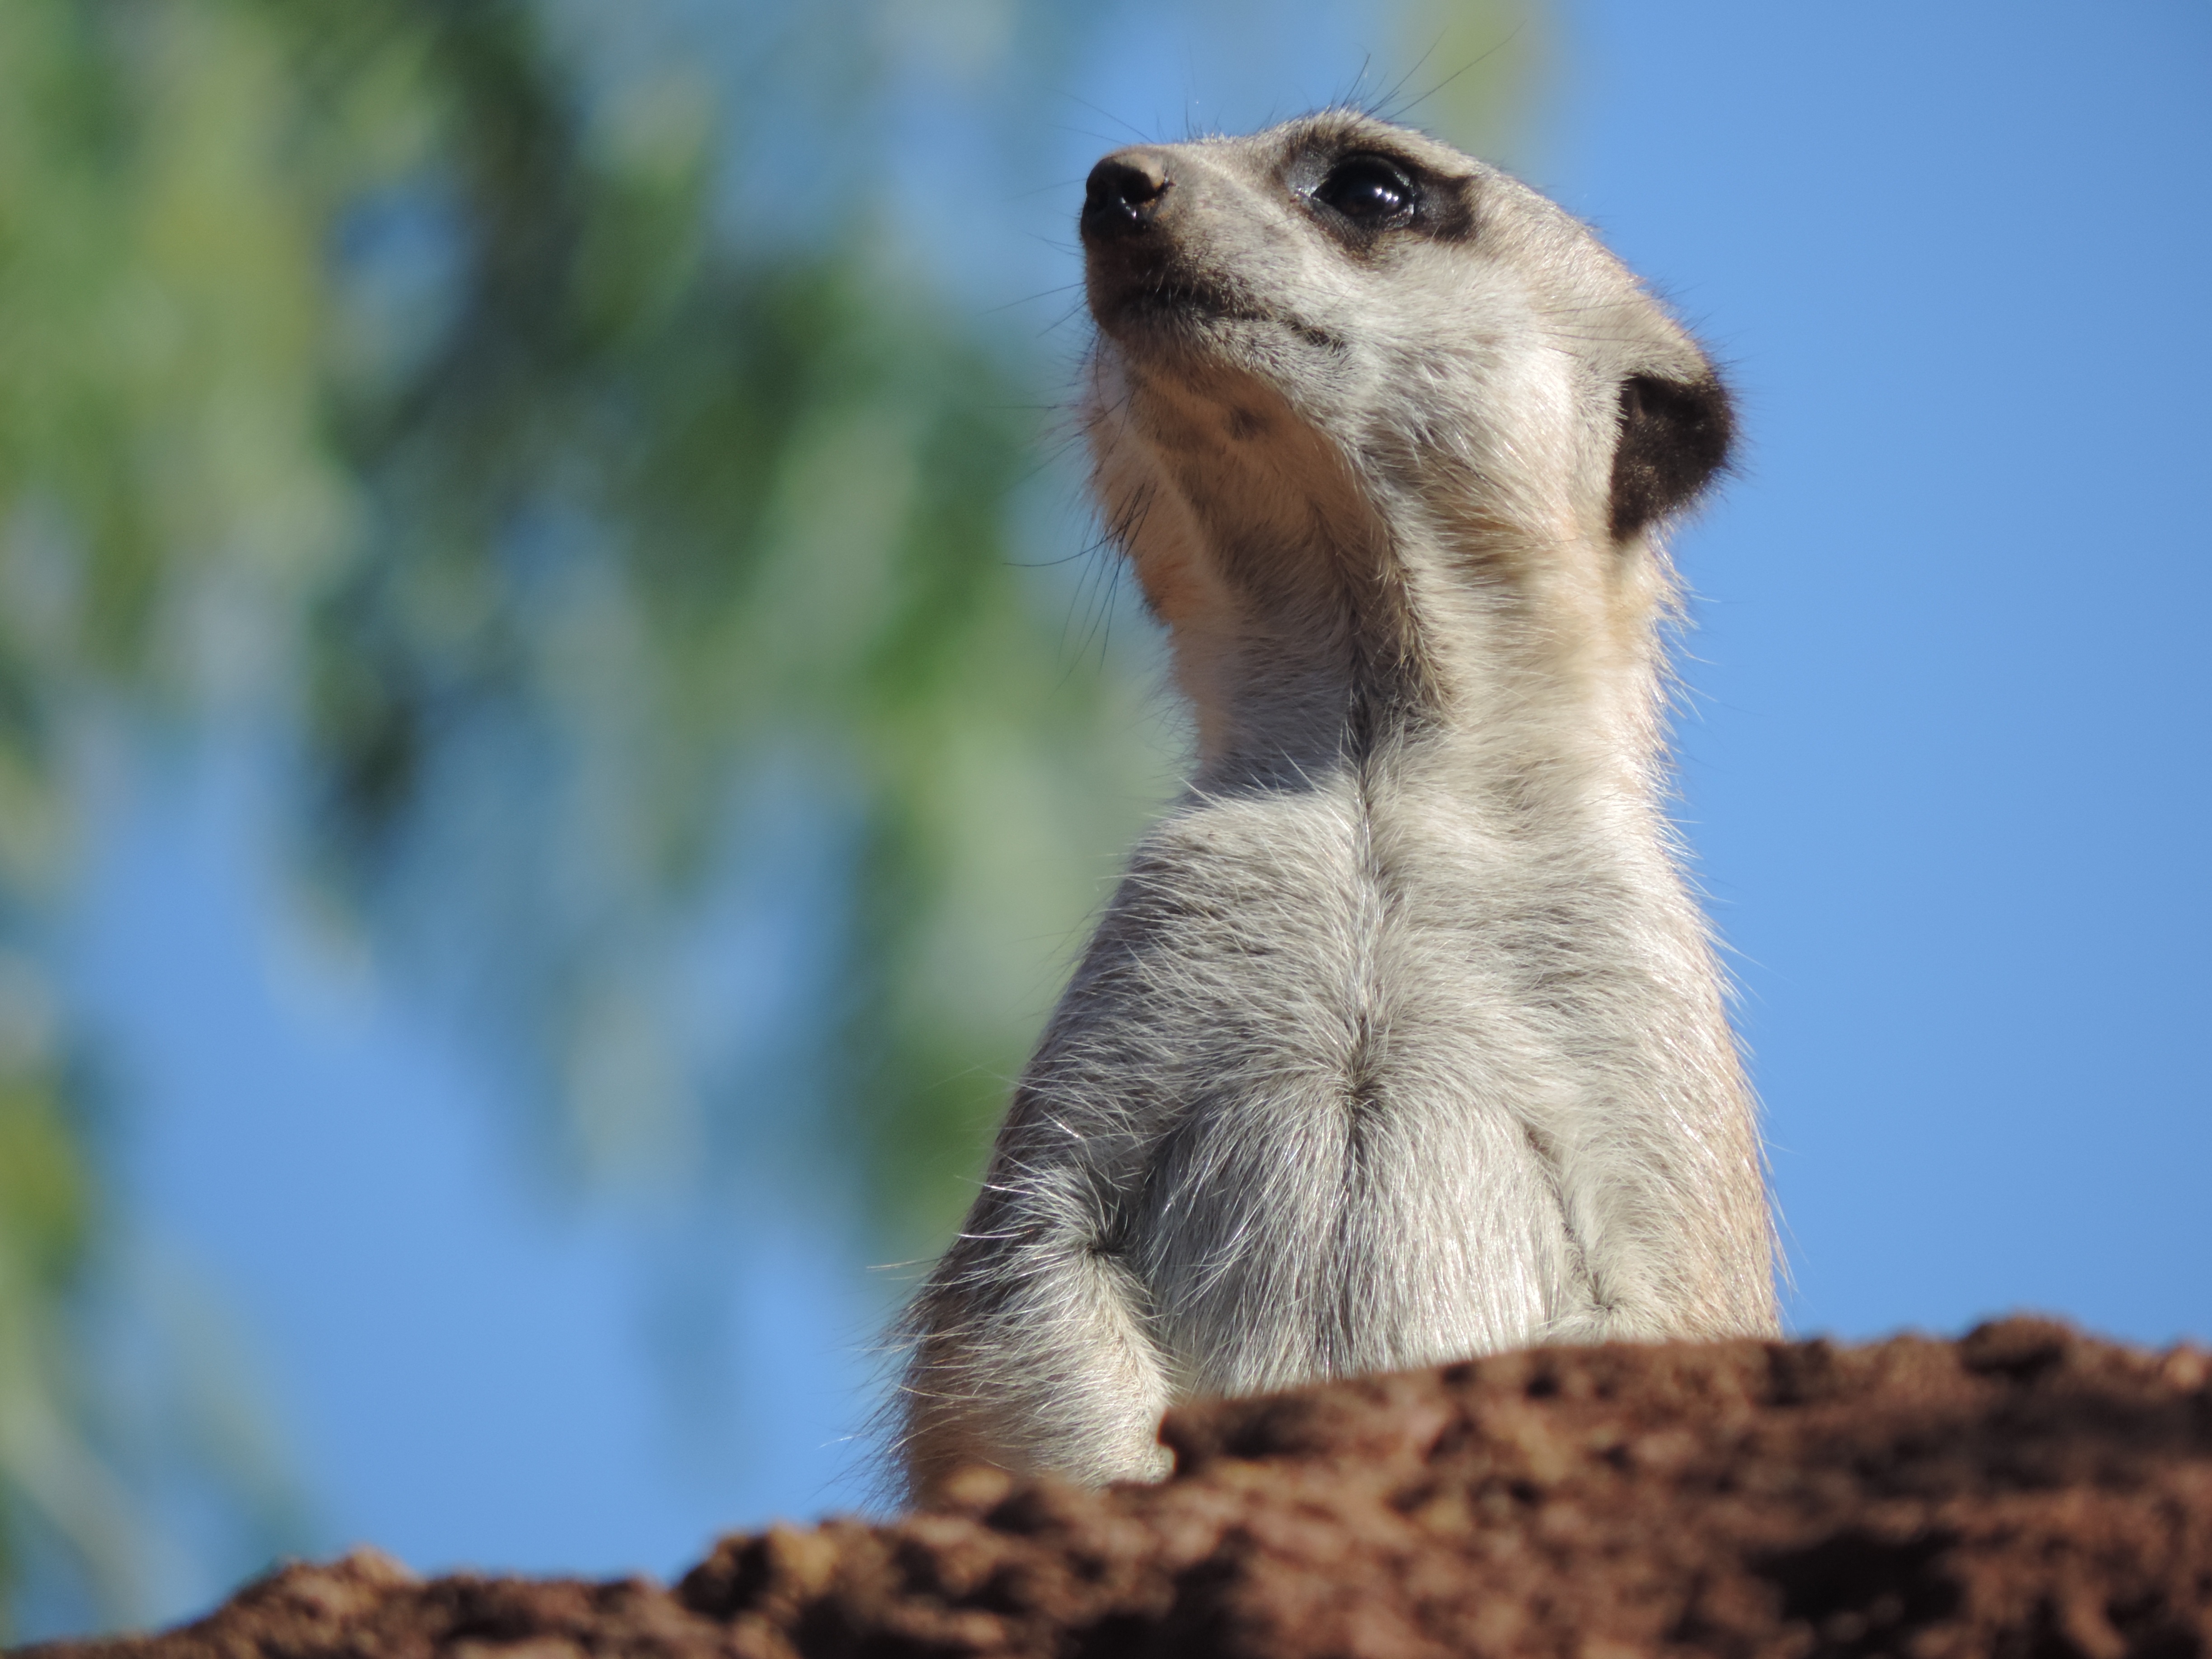
nature, animal, wildlife, zoo, pet, mammal, fauna, close up, vertebrate, meerkat, mongoose, surykatka